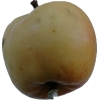
Label: Apple 14